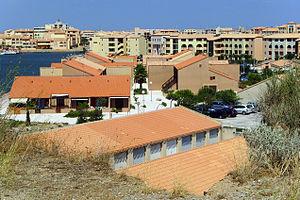
Port Leucate est un port et une station balnéaire située sur la commune de Leucate et aménagée au moment du plan Racine, à la fin des années 1960, sous l'impulsion du général de Gaulle, avec le concours d'architectes comme Georges Candilis.
Leucate est une commune française, située dans le département de l'Aude en région Occitanie.